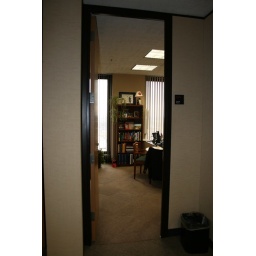
This office is identical to Julie's except it has a third window and the desk is facing in the opposite direction.